Anthonys Nose (Victoria)

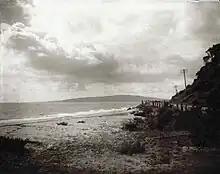
Anthony's Nose, Port Phillip Bay: 1920

It was named by Charles La Trobe, who became the Superintendent of the Port Phillip District of New South Wales in 1839. He thought that the landform had a strong resemblance to Anthony's Nose (Westchester) on the Hudson River, New York.